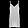
Label: Dress